All My Love (Major Lazer song)

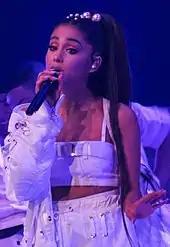
Ariana Grande co-wrote and contributed vocals to "All My Love"

"All My Love" was written by Lorde (credited under her birth-name Ella Yelich-O'Connor), Ariana Grande and MØ (credited under her birth-name Karen Ørsted), while production of the song was handled by Boaz van de Beatz, Jr Blender and Diplo, a member of Major Lazer. Lorde's desire to include "All My Love" on the film's led Diplo to rush the production process of the song. In an annotation posted to Genius that Diplo wrote, he mentioned that he was on vacation in London at the same time Grande was there. He managed to communicate with her and go "back and forth with certain mixes." Diplo said that he was willing to "screw around" and surprise people with "this kind of collaboration."